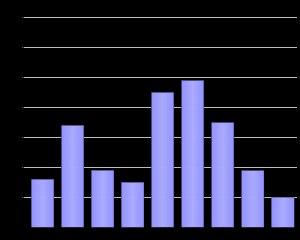
Notre-Dame-des-Neiges est une municipalité de la province de Québec, au Canada, située dans municipalité régionale de comté de Les Basques, au Bas-Saint-Laurent.